Super Xuxa contra Baixo Astral

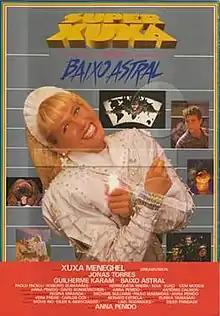

Super Xuxa Contra Baixo Astral (known in the United States as Super Xuxa vs. Satan) is a 1988 Brazilian fantasy film directed by Anna Penido and starring Xuxa Meneghel.